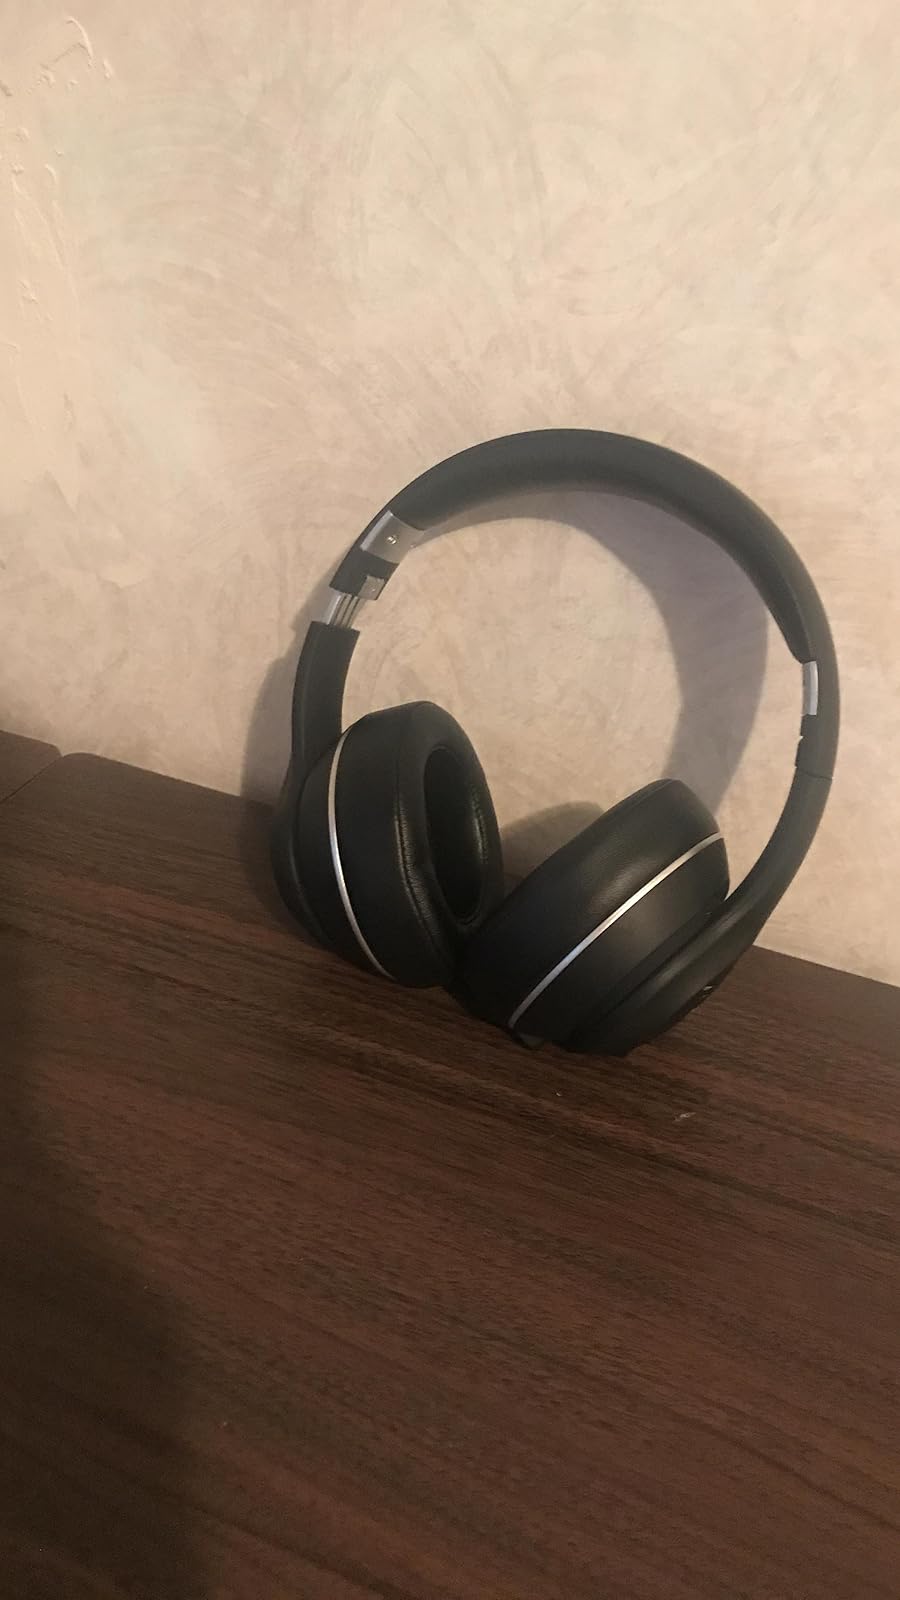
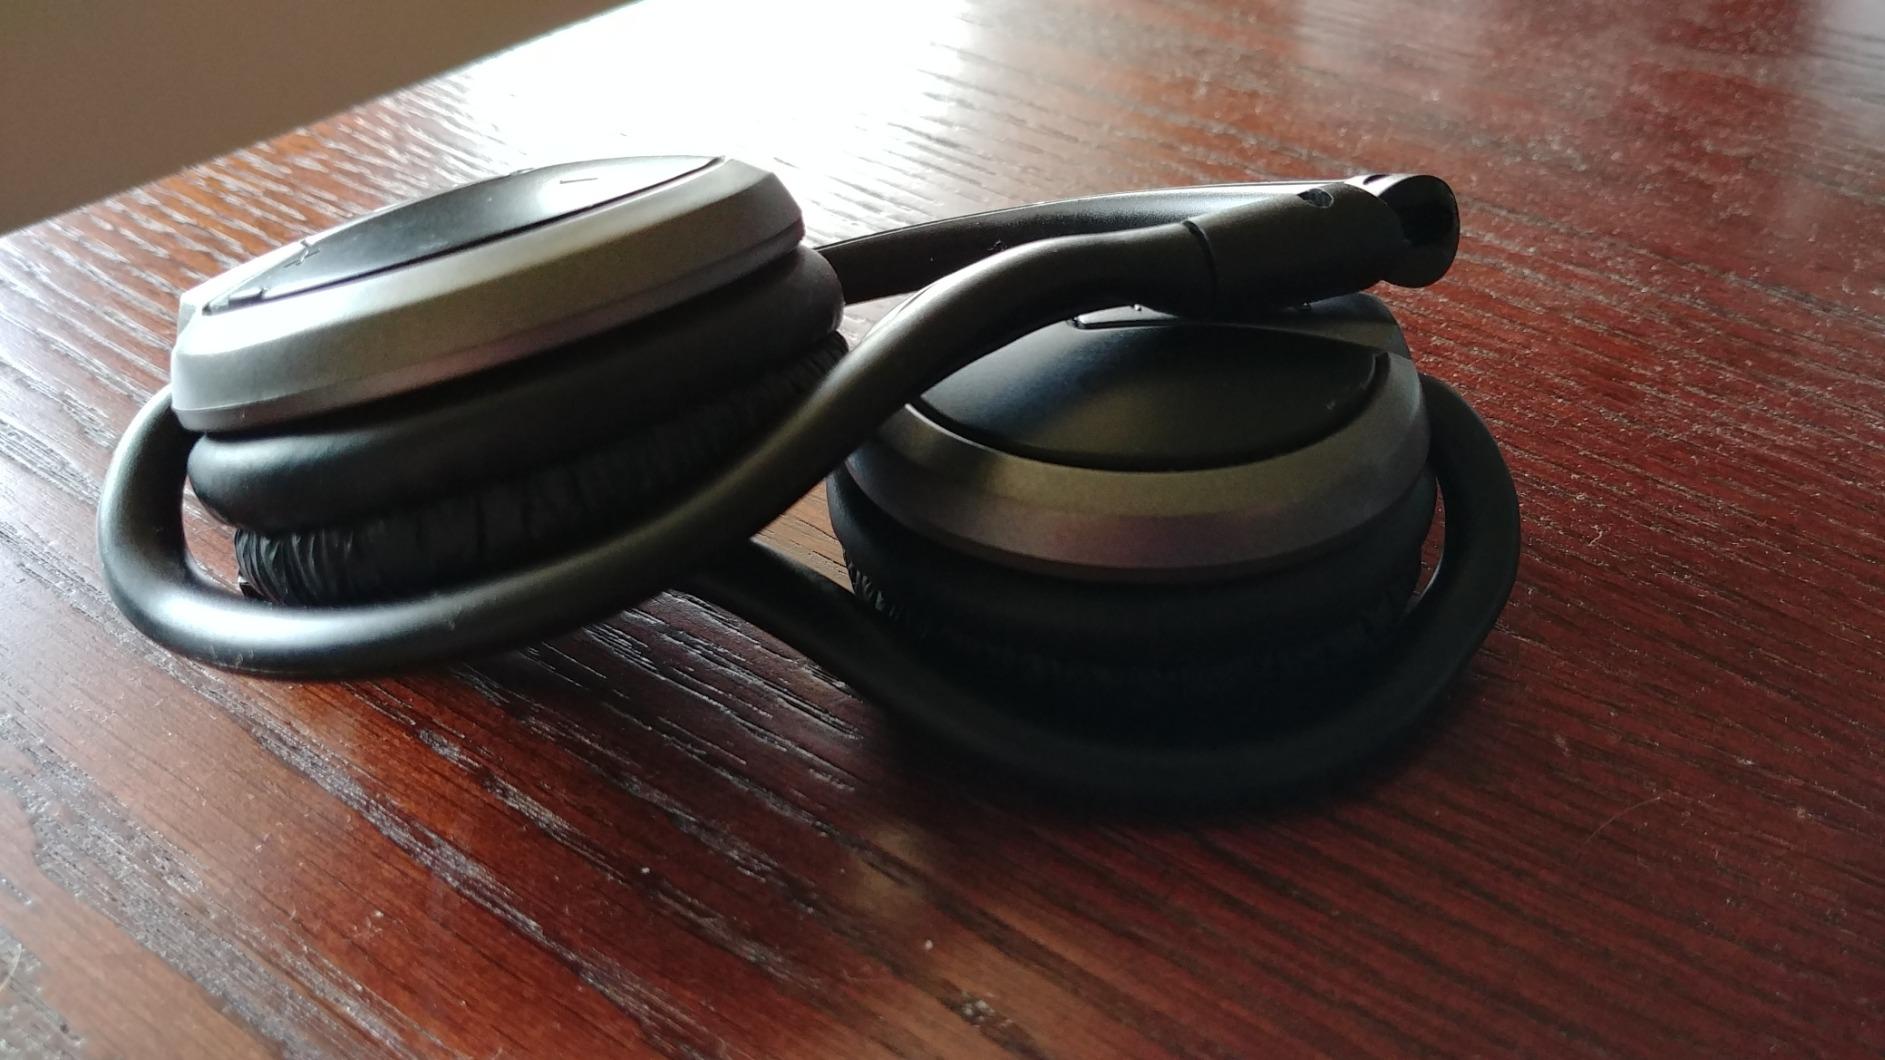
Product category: headphones
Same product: no